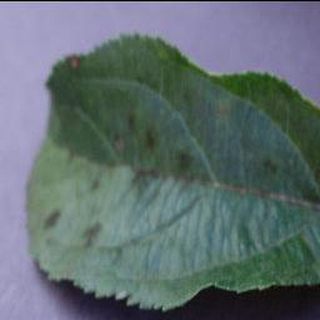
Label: apple_apple_scab